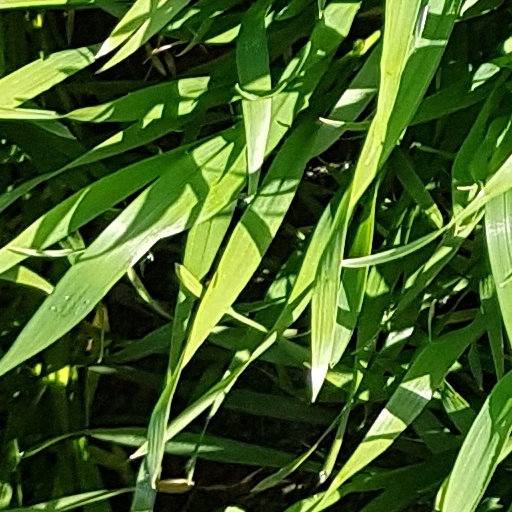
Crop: wheat